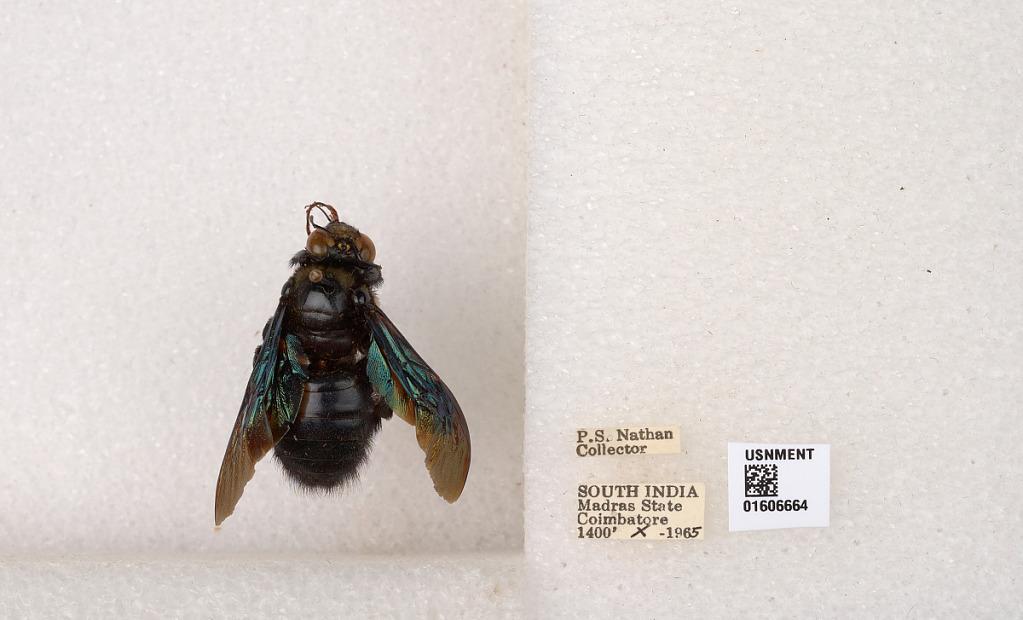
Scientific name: Xylocopa (Biluna) auripennis auripennis Lepeletier
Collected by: P. Nathan
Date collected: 1965-10-1
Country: India
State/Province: Tamil Nadu
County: Coimbatore
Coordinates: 10.9955, 76.9034